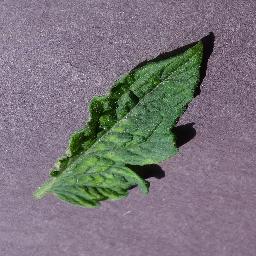
Label: Tomato___Tomato_mosaic_virus